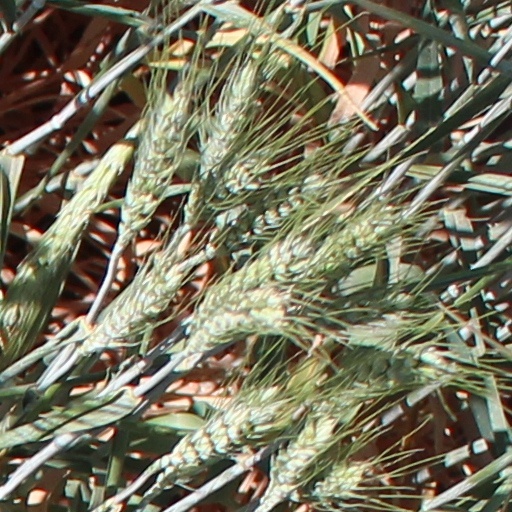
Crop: wheat